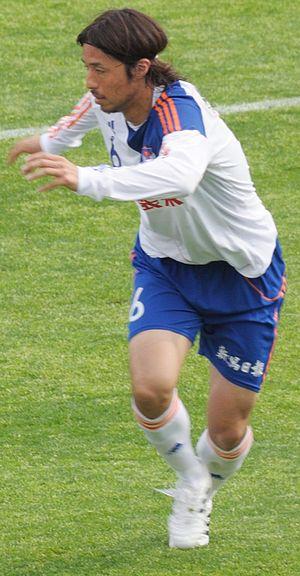
Mitsuru Nagata est un footballeur japonais né le 6 avril 1983 à Shizuoka au Japon.